Bulgars

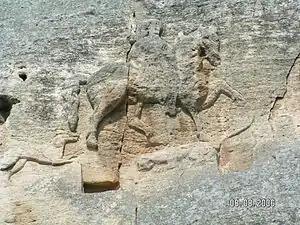
The Madara Rider, an example of Bulgar art in Bulgaria, dated to the beginning of the 8th century

Bulgars had the typical culture of the nomadic equestrians of Central Asia, who migrated seasonally in pursuit of good pastures, as well attraction to economic and cultural interaction with sedentary societies. Being in contact with sedentary cultures, they began mastering the crafts of blacksmithing, pottery, and carpentry. The politically dominant tribe or clan usually gave its name to the tribal confederation. Such confederations were often encouraged by the Imperial powers, for whom it was easier to deal with one ruler than several tribal chieftains.